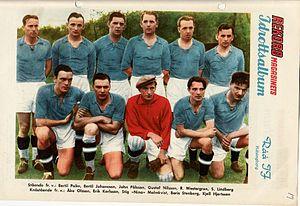
Le Råå Idrottsförening est un club suédois de football basé à Helsingborg, dans le quartier de Råå. En 2014, il évolue en Division 3 Södra Götaland, l'un des championnats régionaux qui constituent le cinquième échelon du football suédois.